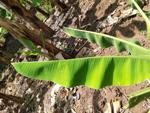
Label: healthy